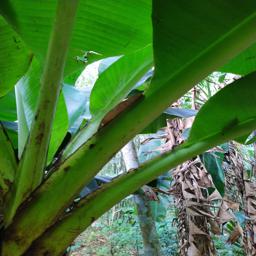
Label: JAHAJI STEM